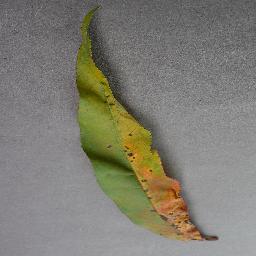
Label: Peach___Bacterial_spot